The Bolted Door

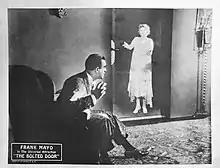
Lobby card

The Bolted Door is a 1923 American drama film directed by William Worthington and written by George Randolph Chester. It is based on the 1910 novel "The Bolted Door" by George Gibbs. The film stars Frank Mayo, Charles A. Stevenson, Phyllis Haver, Nigel Barrie, Kathleen Kirkham, and Frank Whitson. The film was released on March 5, 1923, by Universal Pictures.